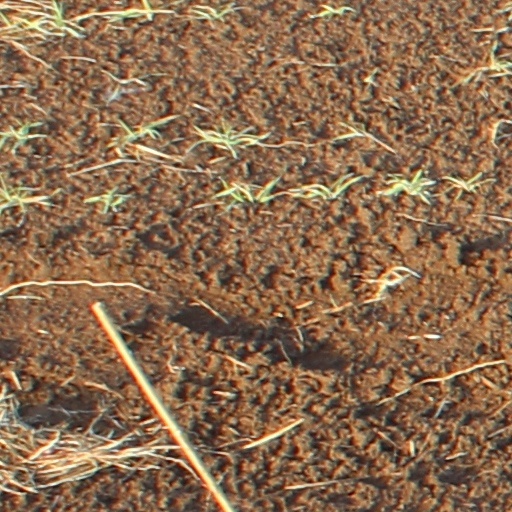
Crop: wheat